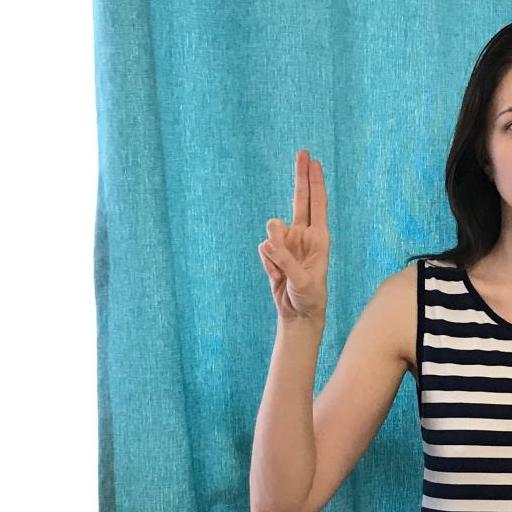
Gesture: two_up